Hearts Aflame (film)

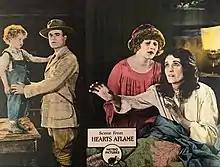
Lobby card

Hearts Aflame is a 1923 American silent melodrama film directed by Reginald Barker and starring Frank Keenan, Anna Q. Nilsson, and Craig Ward. The son of a retired timber baron meets and falls in love with a Michigan woman who refuses to sell her land unless the buyer promises to replant to replace the trees that are to be cut down.